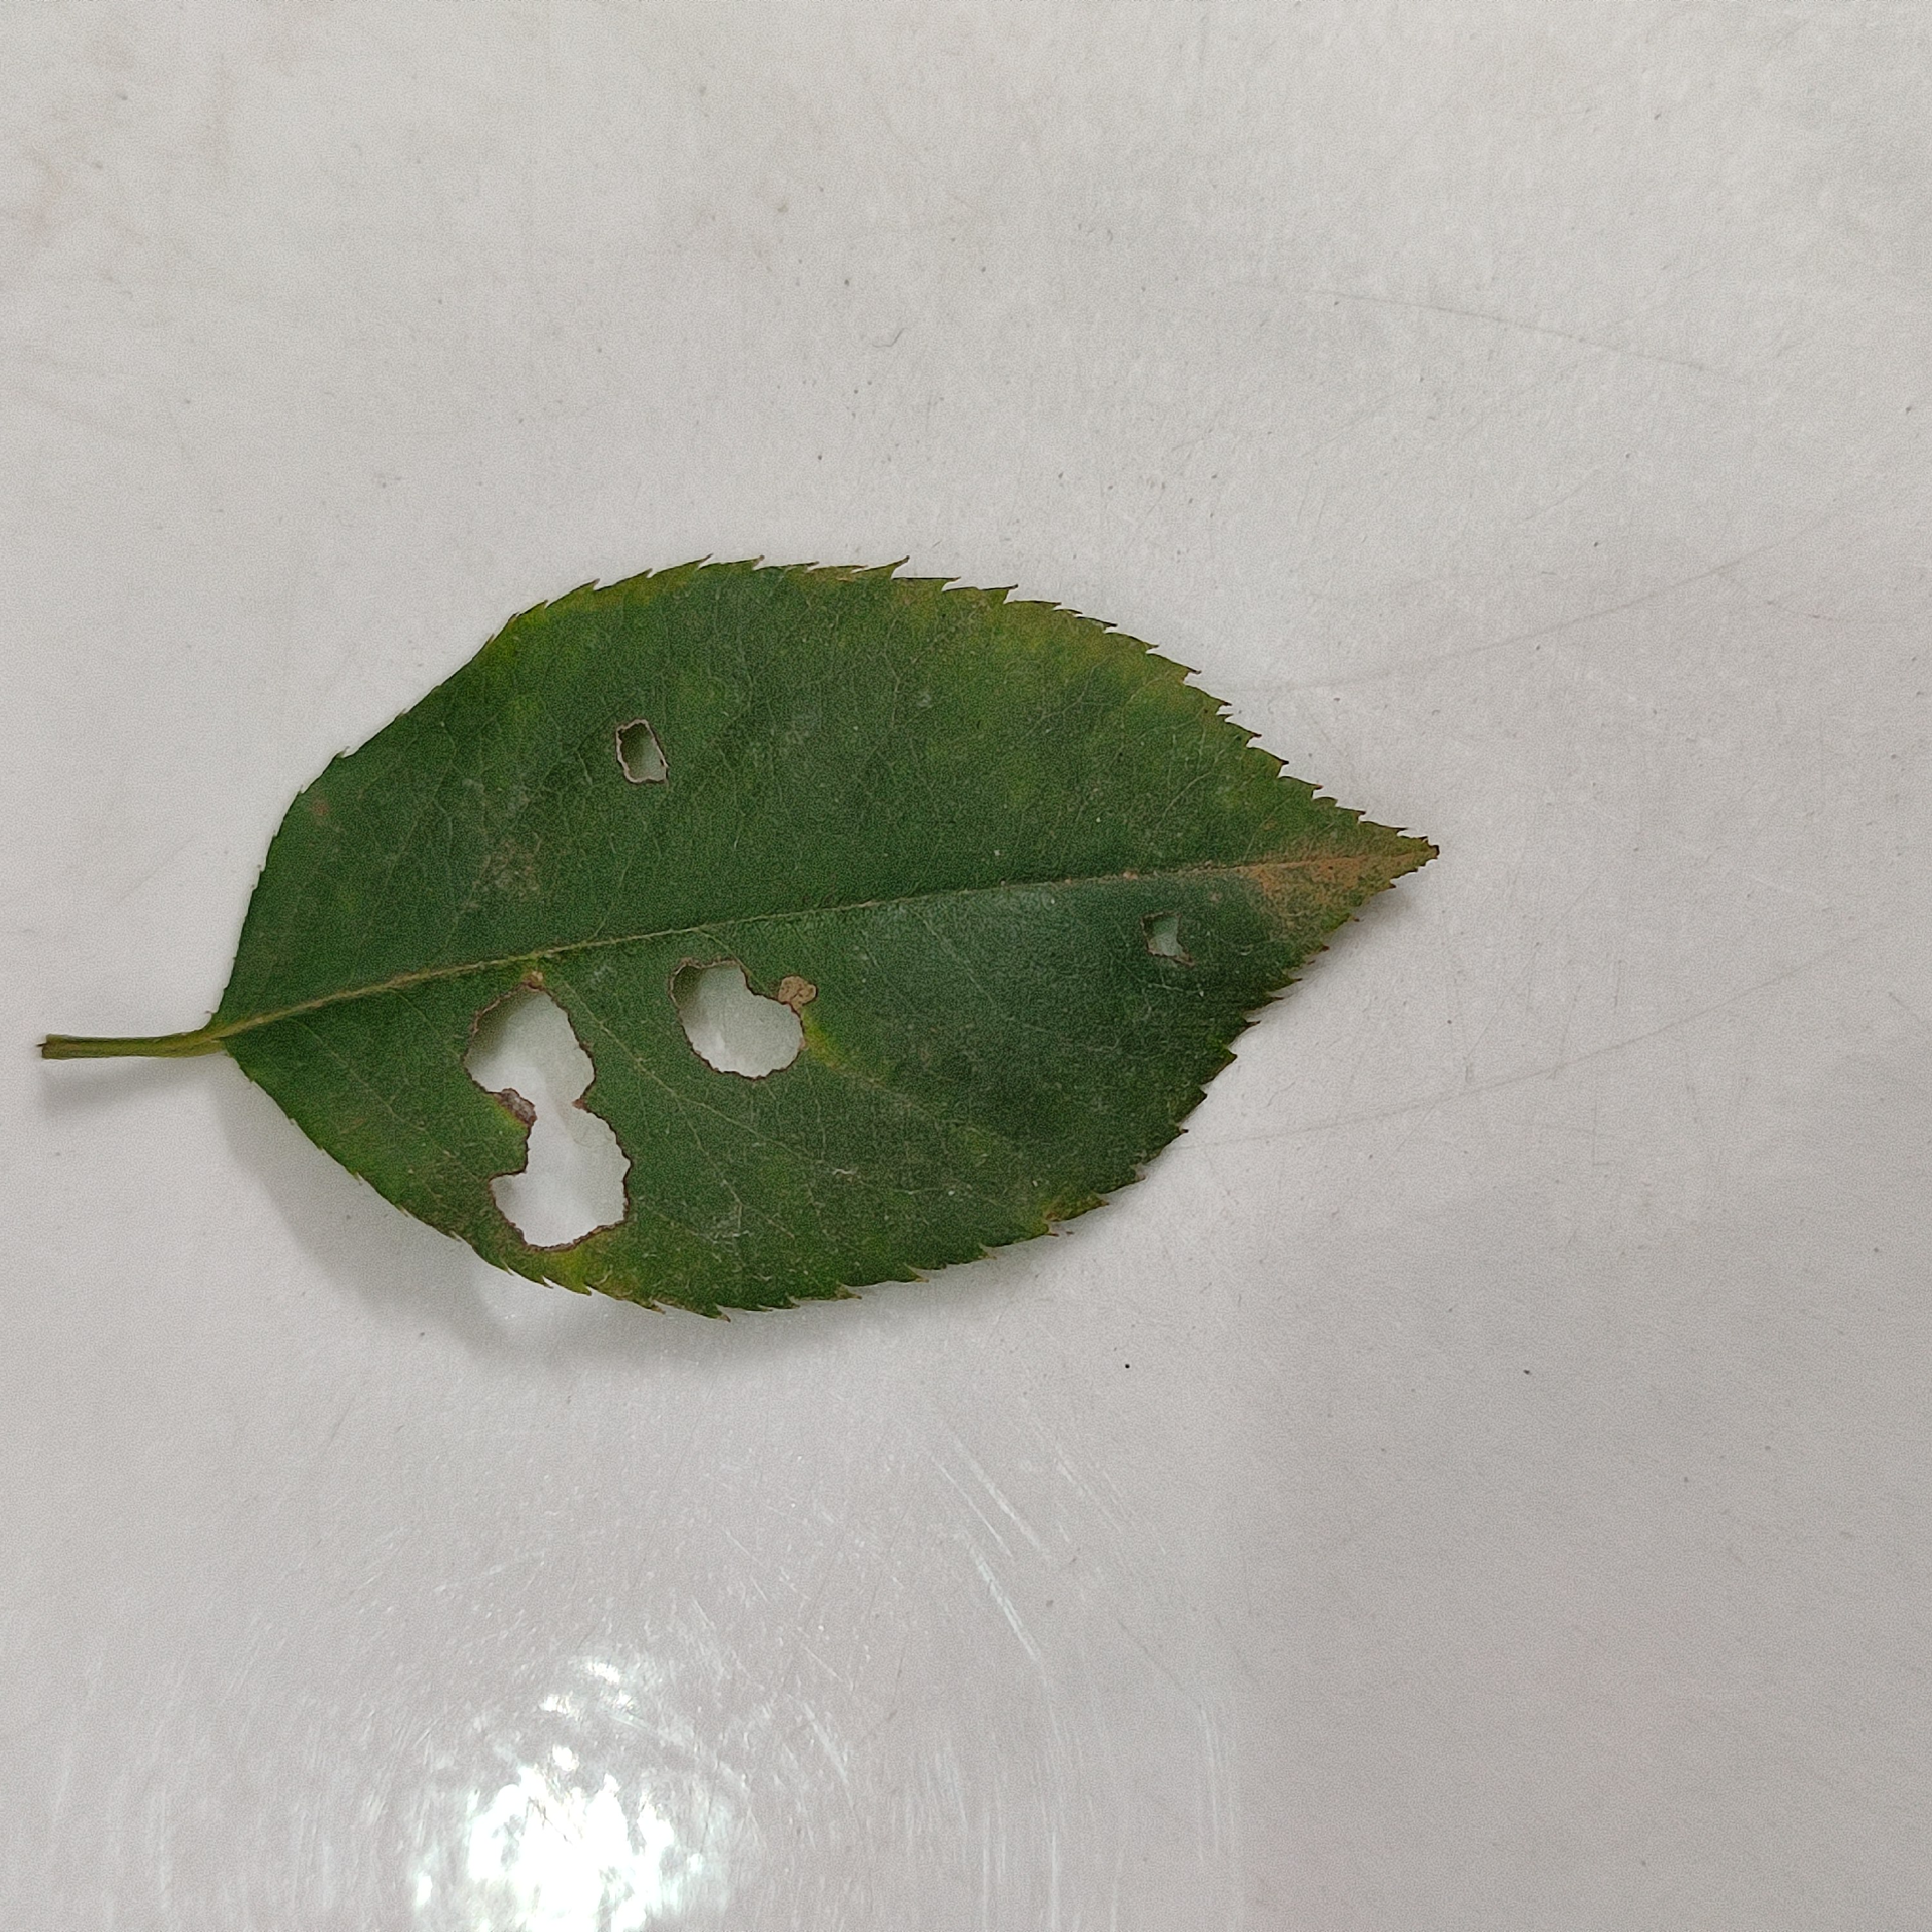
Label: Insect Hole